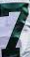
Number: 7